California State Route 94

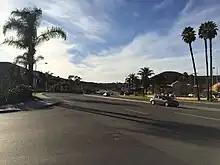
SR 94 westbound at the eastern intersection with SR 54

In 1931, the County Board of Supervisors agreed to submit the Campo road for consideration as a secondary state highway. The state considered the inclusion of the Campo road into the system in 1932. The California State Legislature defined Route 200 in 1933 as a route from San Diego to west of Jacumba, going through the town of Campo. The San Diego Chamber of Commerce sent a representative to ask the state for funding for paving the Campo highway in 1935, and the road was paved that year. The Chamber also asked for the war department to declare the road a military highway to receive federal assistance for its improvement. Signs were posted for SR 94 in 1937, and by 1938, SR 94 was signed along Broadway and Lemon Grove Boulevard (later Federal Boulevard) before continuing east to Campo.